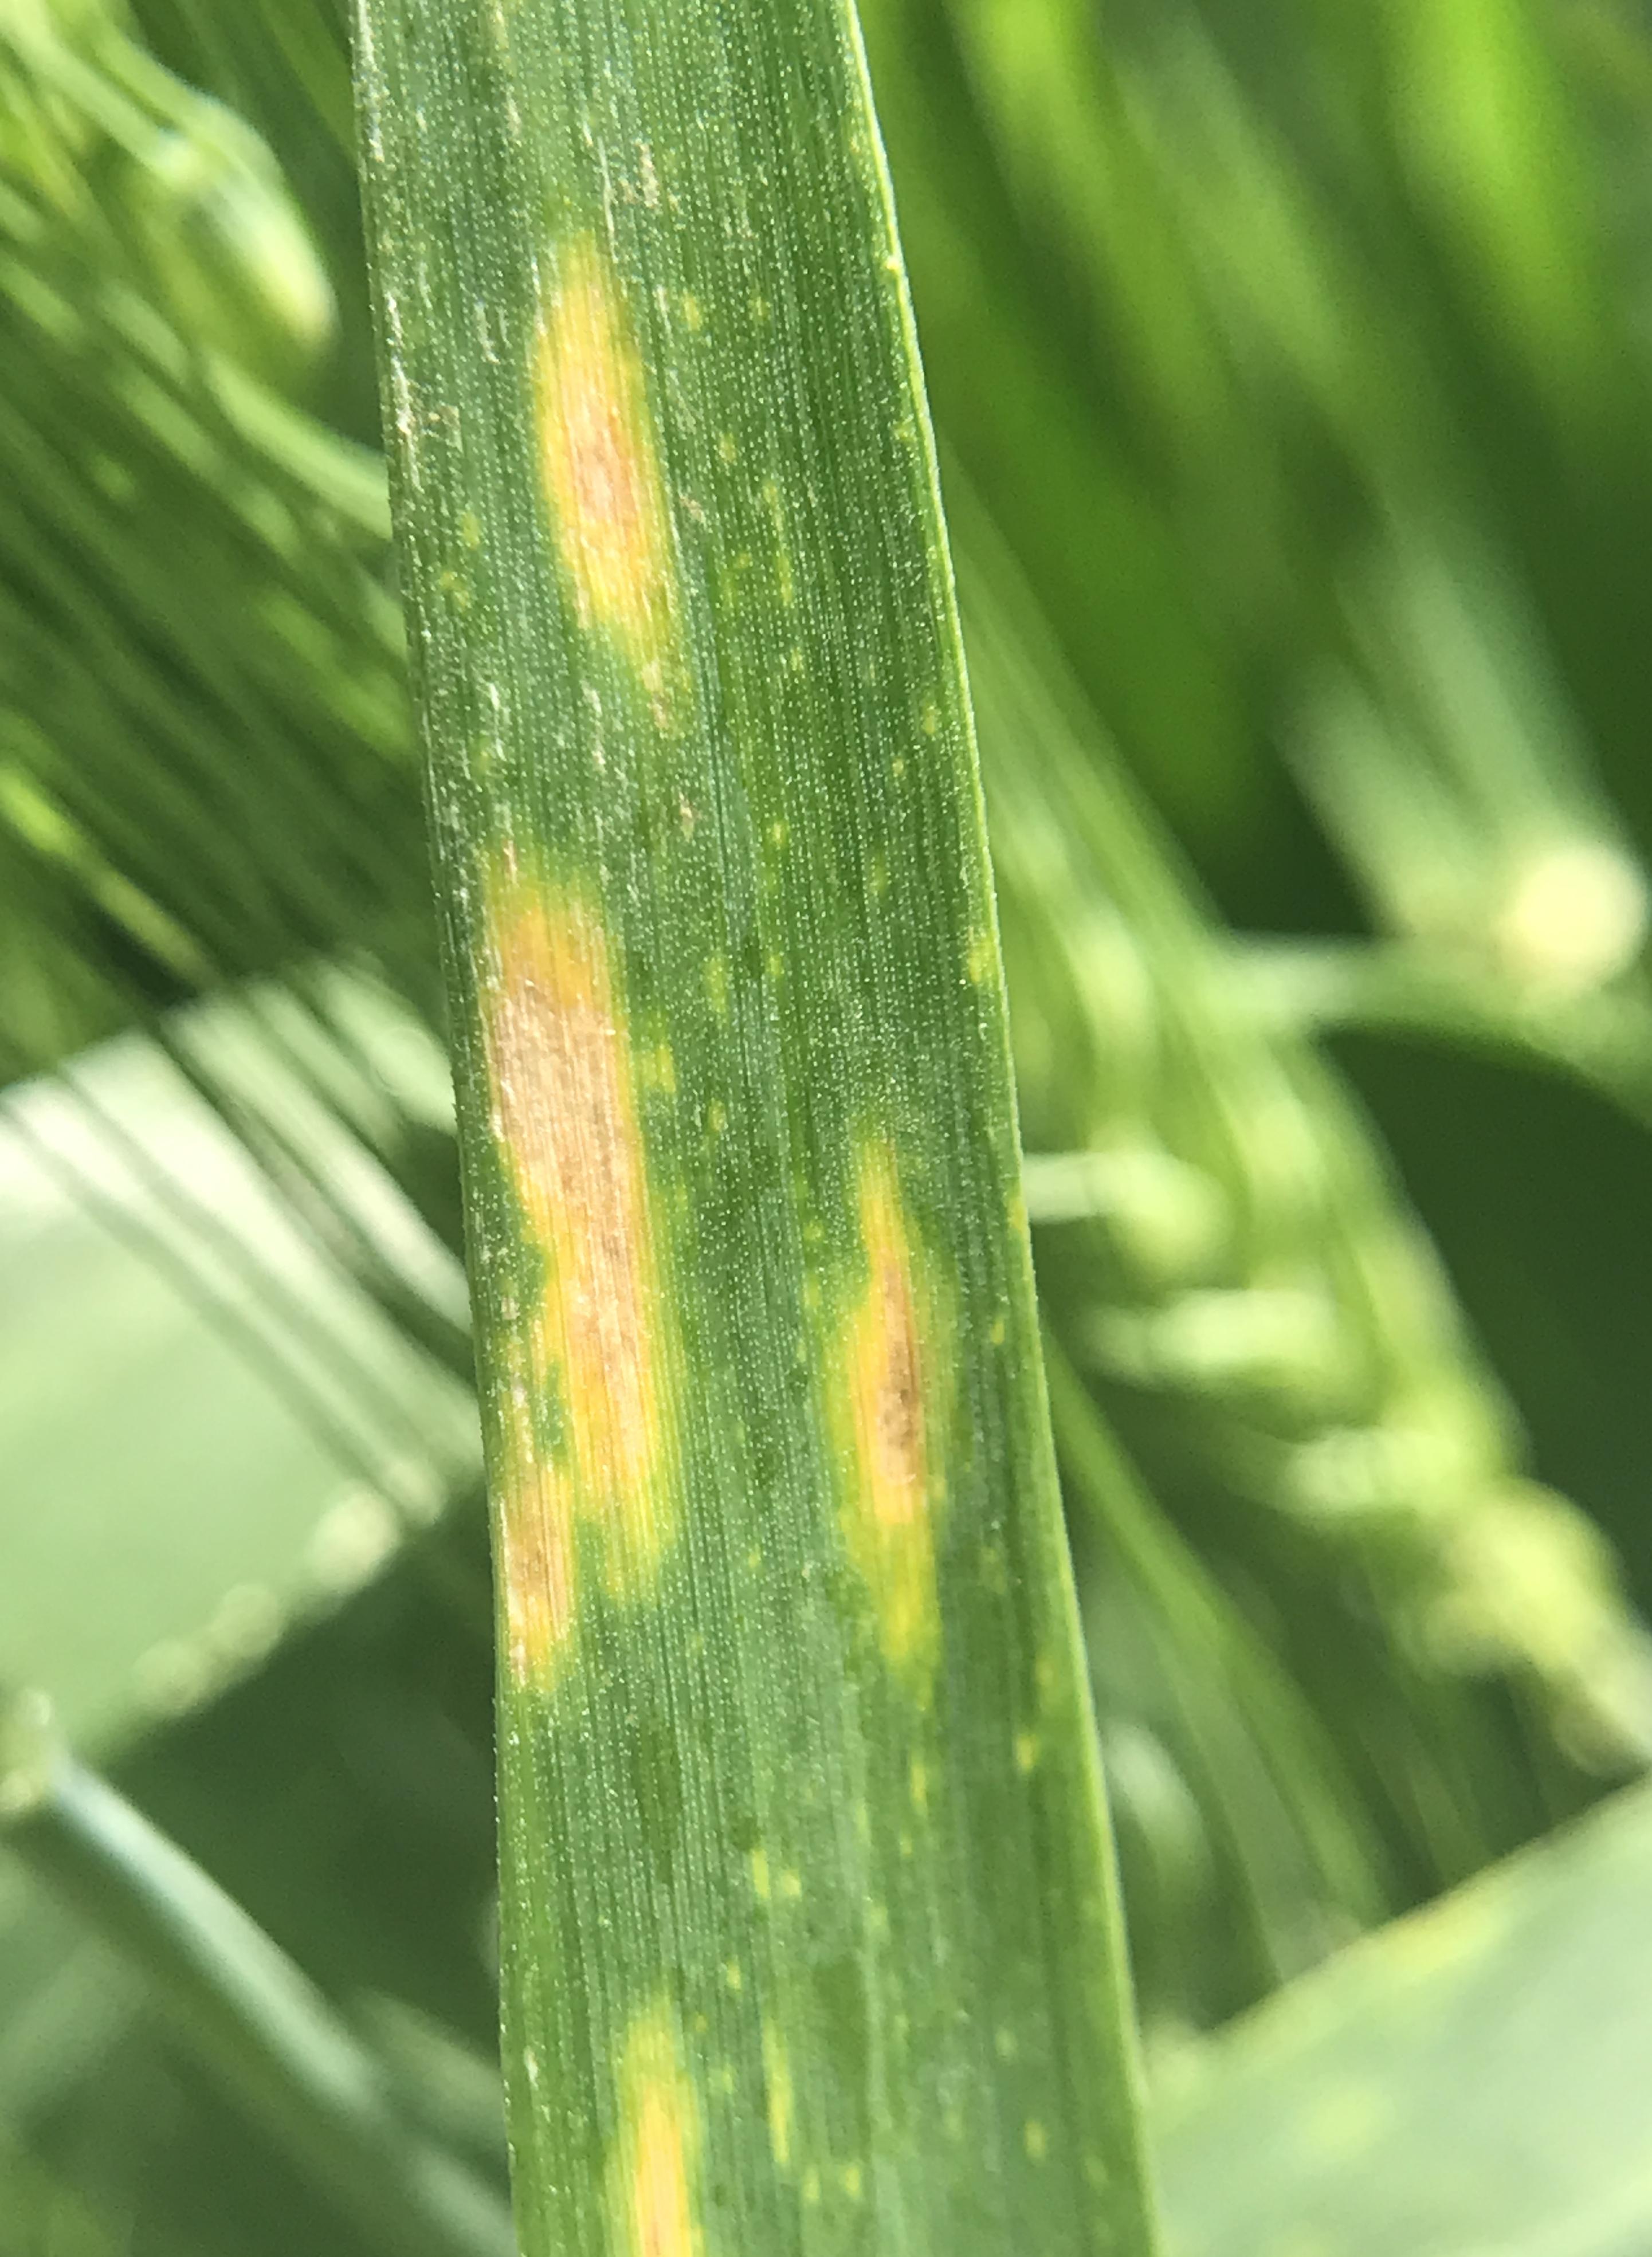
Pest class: cereal_grass_aphid